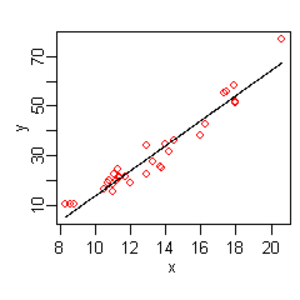
La Régression multivariée par spline adaptative est une méthode statistique ; plus précisément, c'est une forme de modèle de régression présentée pour la première fois par Jerome H. Friedman et Bernard Silverman en 1991. C'est une technique de régression non paramétrique pouvant être vue comme une extension des régressions linéaires qui modélisent automatiquement des interactions et des non-linéarités. Le terme MARS est une marque de Salford Systems.